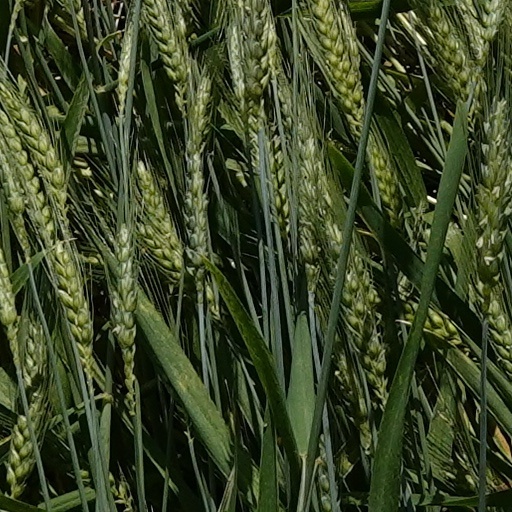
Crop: wheat